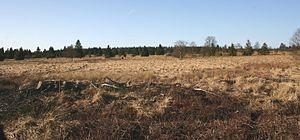
Les Fagnes du Setay et de Neûr Lowé sont des landes marécageuses et tourbeuses situées sur le plateau des Hautes Fagnes dans le massif ardennais et faisant partie de la commune de Malmedy en province de Liège.